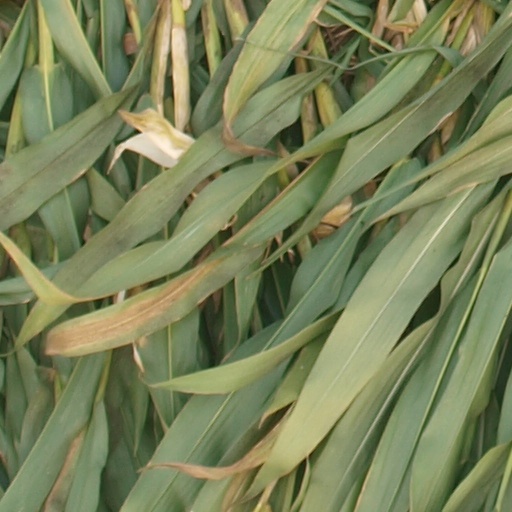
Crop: maize; corn